Queen carnival

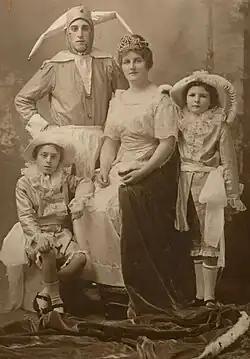
Participants in a queen carnival in Hobart, Tasmania, in 1918, including Enid Lyons as "Queen of the Public Service" and a young Errol Flynn (right) as one of her page boys.

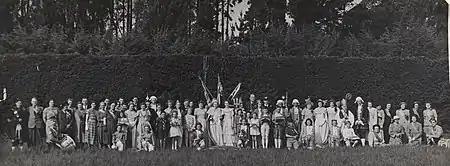
1951 Burwood School Queen Carnival

A queen carnival was a type of fundraising event that was popular in New Zealand and Australia during the early 20th century. They were particularly common during World War I and in the years after, when they were used to raise funds for returned soldiers. The first such carnival is believed to have been held in Napier, New Zealand, in 1913. The carnivals were not always annual events, and were held in various locations throughout a year.